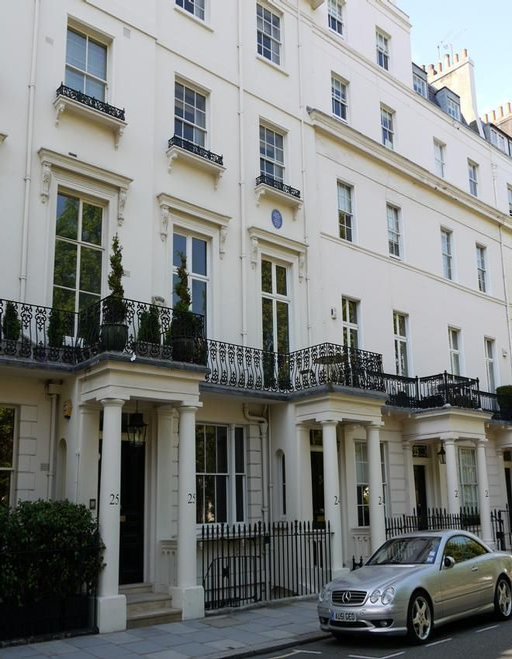
the time home of author or novelist